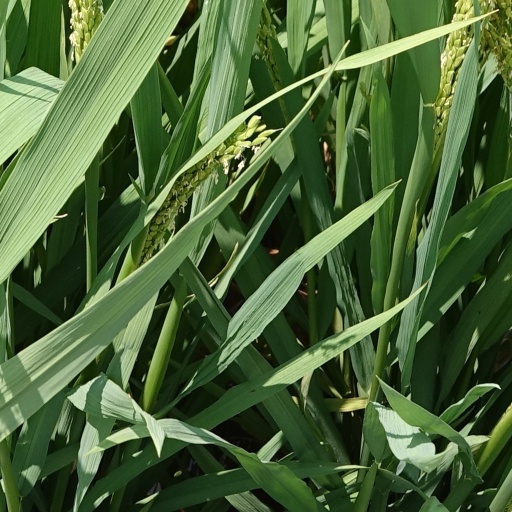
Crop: rice